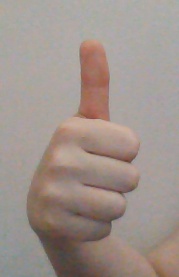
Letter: aleff